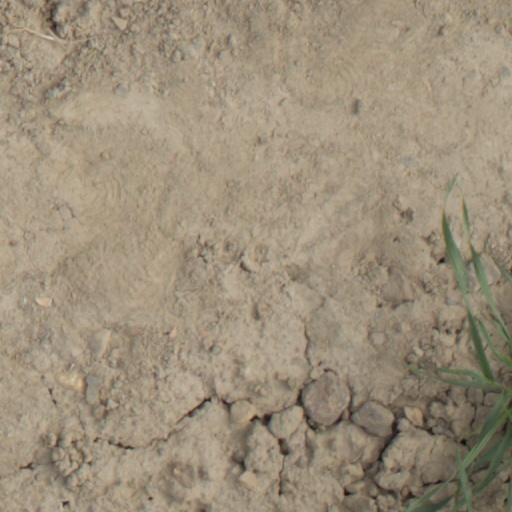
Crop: wheat